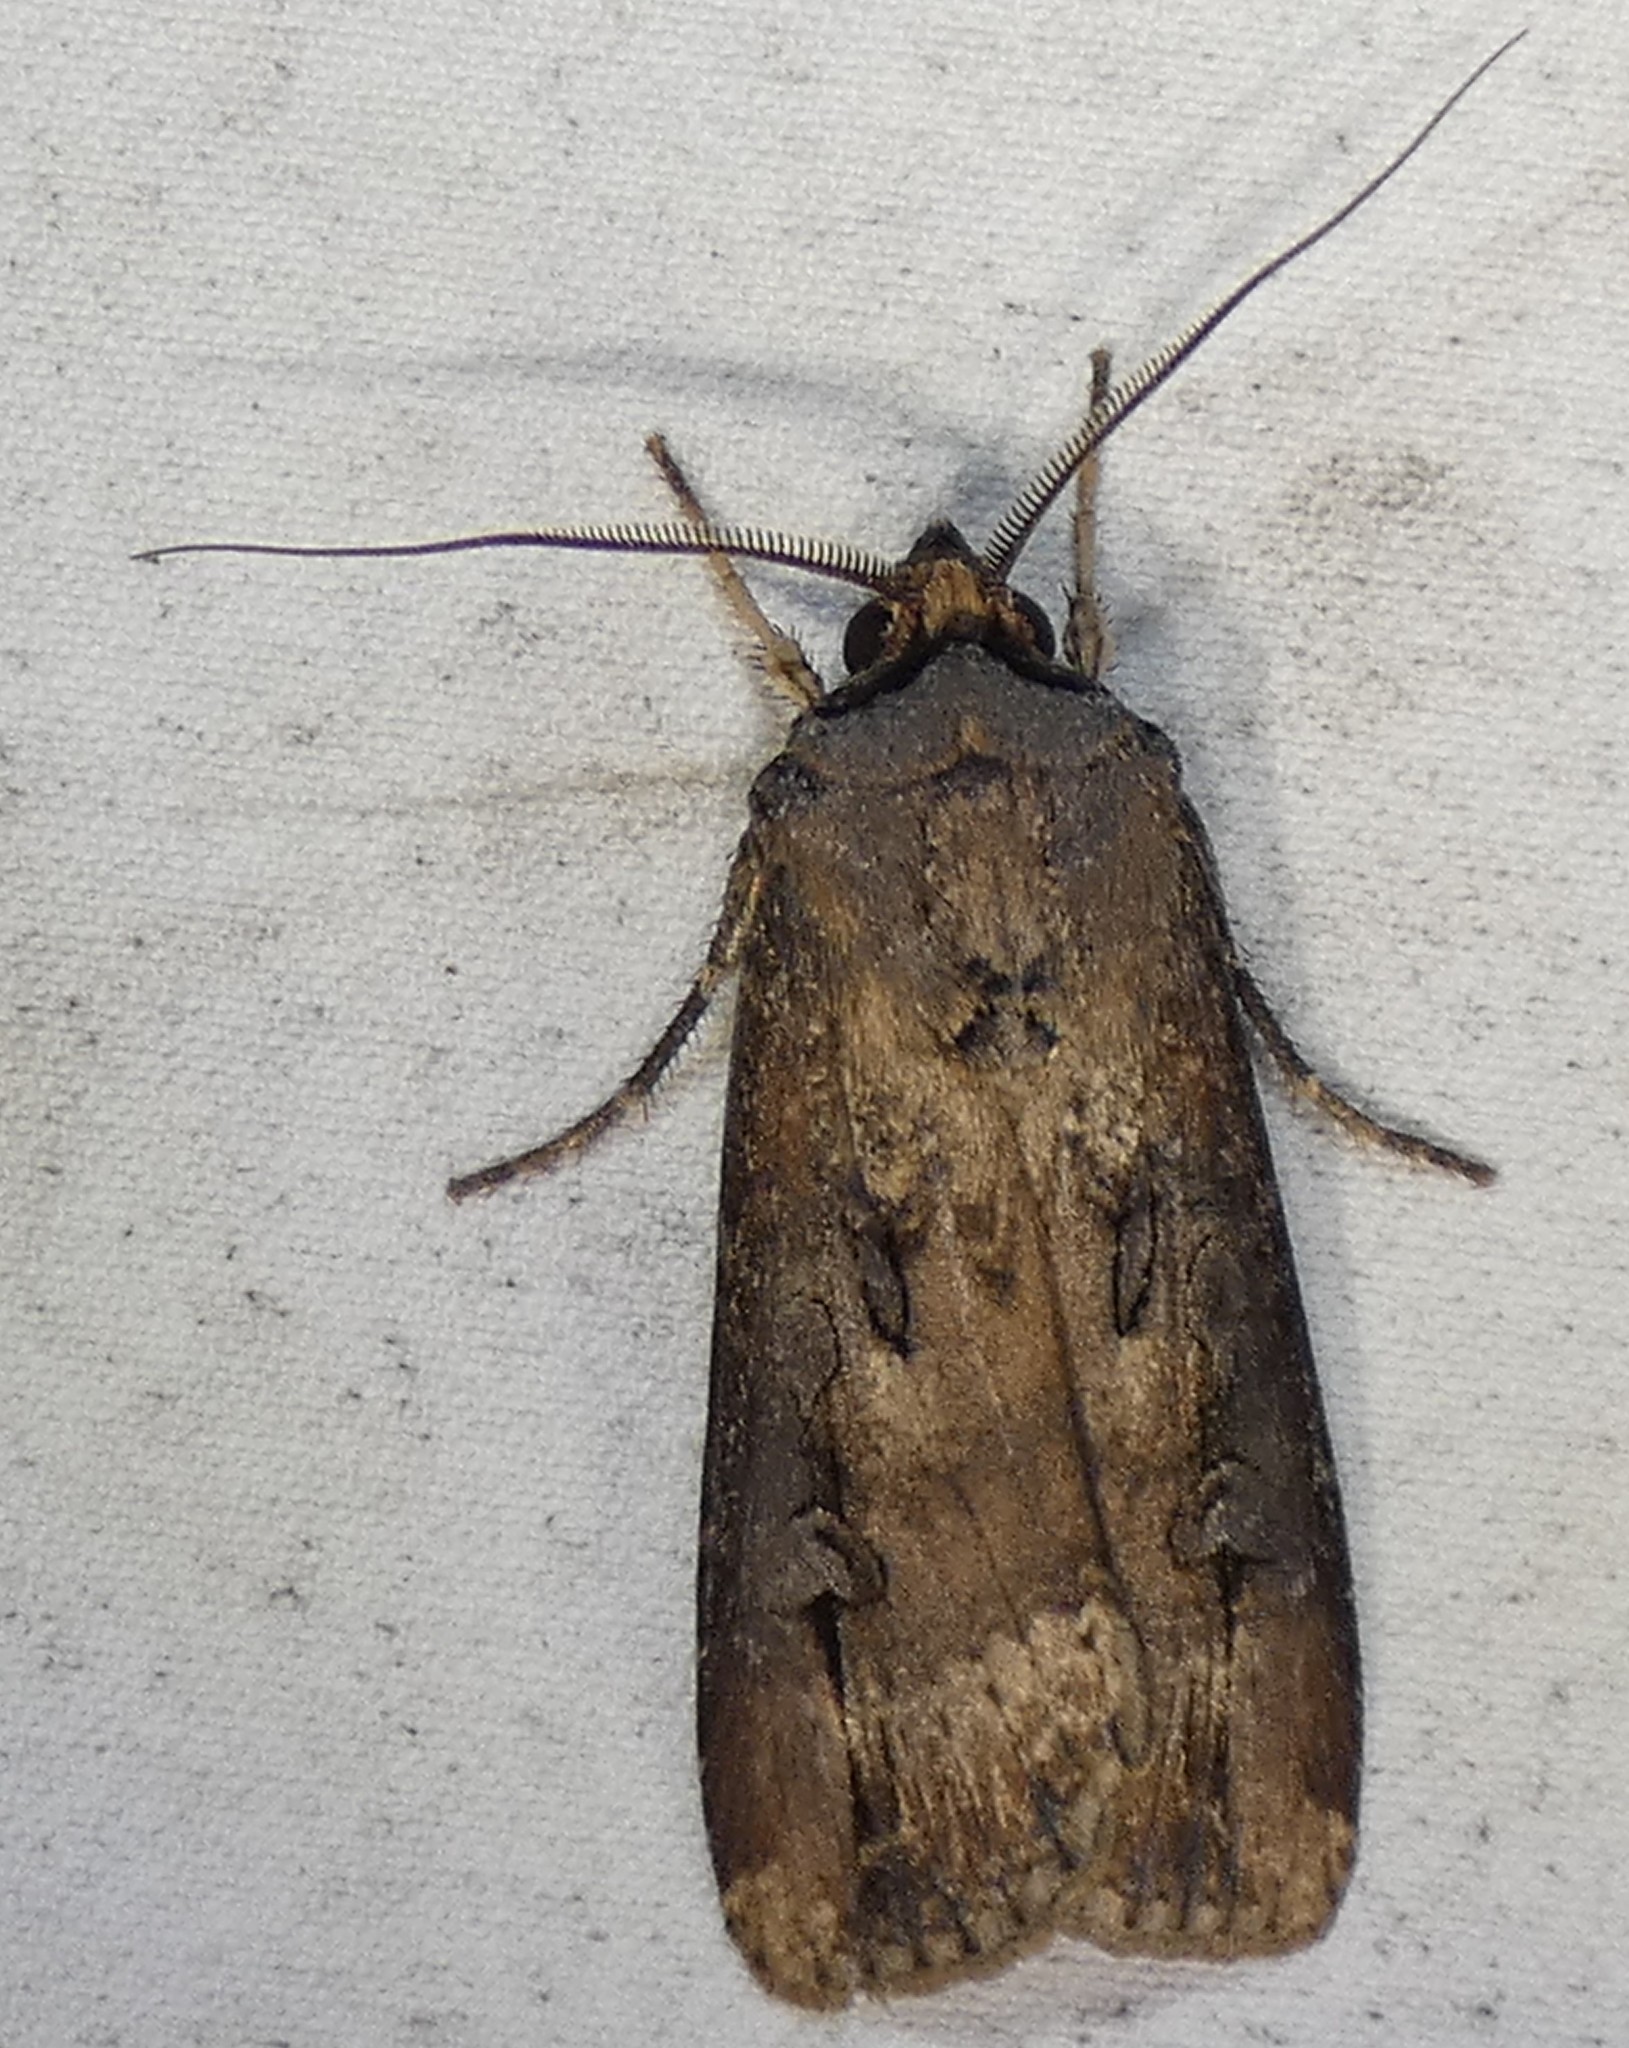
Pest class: cutworms